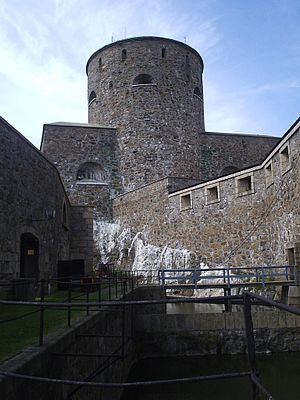
Carlstens fæstning
Carlstens fæstning
Carlstens fæstning er en fæstning som ligger i Marstrand, en by i det vestlige Sverige i Västra Götalands län. Fæstningen ligger på Marstrandsøens højeste punkt. Fæstningen er opkaldt efter den svenske kong Carl X Gustav.